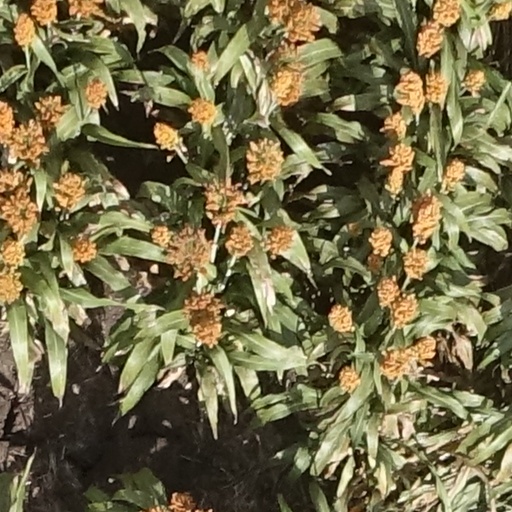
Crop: sorghum